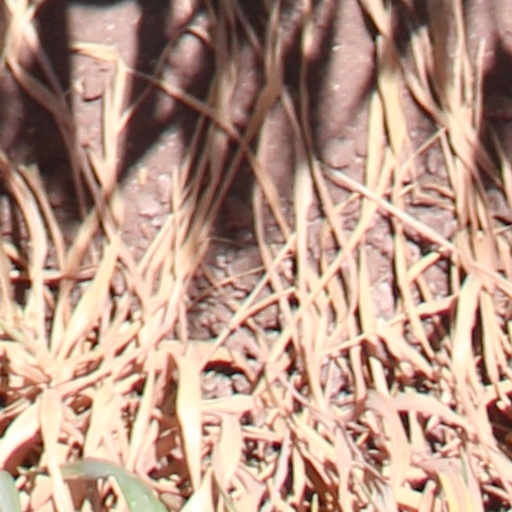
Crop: wheat